Colegio Salesiano de Leon XIII

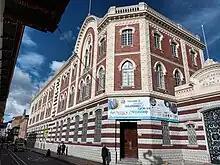

The Leo XIII Salesian College is a private male educational institution managed by the Salesian Community in Colombia. It is headquartered in historic center of La Candelaria of Bogotá, Colombia. The school was awarded the Educative Excellence Award, for the private schools category in 2006. In 2010, it celebrated its 120th anniversary. It is the parent of the Salesians in Colombia, provides an excellent education based on the philosophy of San Juan Bosco, is considered one of the best educational institutions of Colombia for work that the school develops, for its high academic performance as shown by the results in sting ICFES performance "Very High". The Department of Education Bogotá, puts the campus as a place of very high level of education in the country, since in his hundred and twenty-year history has developed and demonstrated the process to make children and young people as well (good Christians and honest citizens)